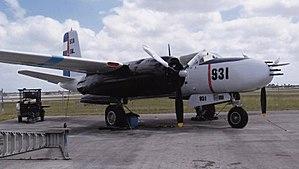
Une opération noire est une opération clandestine d'un gouvernement, d'une agence gouvernementale, d'une organisation militaire ou d'une organisation paramilitaire. Elle peut être déléguée à une société ou des groupes offrant ces services. Elle présente deux aspects essentiels : elle est secrète, clandestine, et elle ne peut être imputée à son commanditaire. Ce type d'opération se distingue d'une opération secrète par la tromperie, dans le but de cacher le commanditaire ou de rejeter la responsabilité sur une autre organisation.